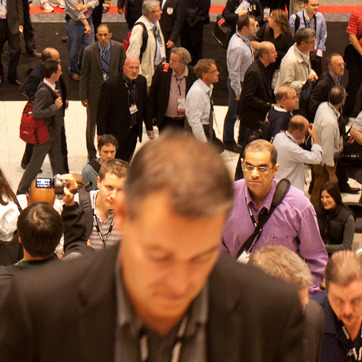
Material: hair